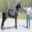
Label: horse